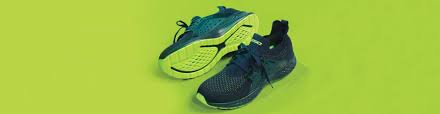
Label: Sneaker